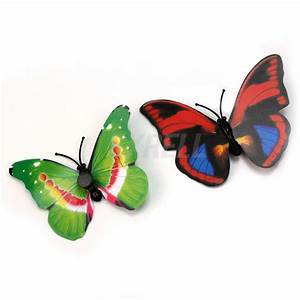
Label: butterfly